Chevrolet Camaro

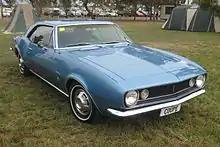
A 1967 base model first generation Camaro

The first-generation Camaro debuted in September 1966. It was produced for the 1967 through 1969 model years on a new rear-wheel drive GM F-body platform as a two-door 2+2 in hardtop coupé and convertible models. The base engine was a inline-6, with a straight-six or , , , , and V8s available as options.